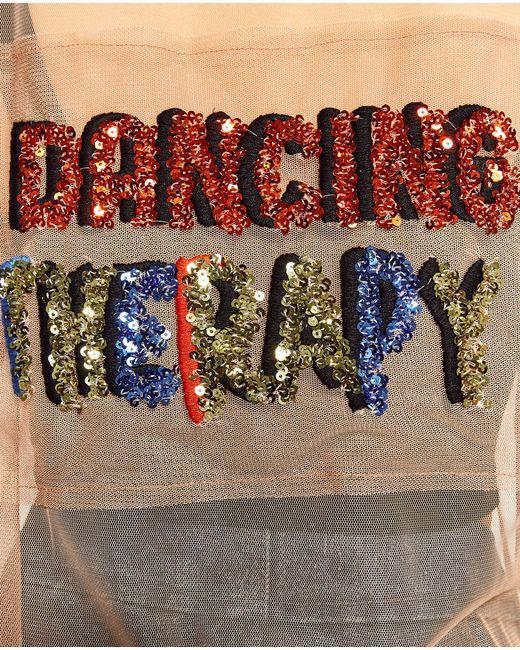
Schöne Partybuchstaben in glitzernder Farbe